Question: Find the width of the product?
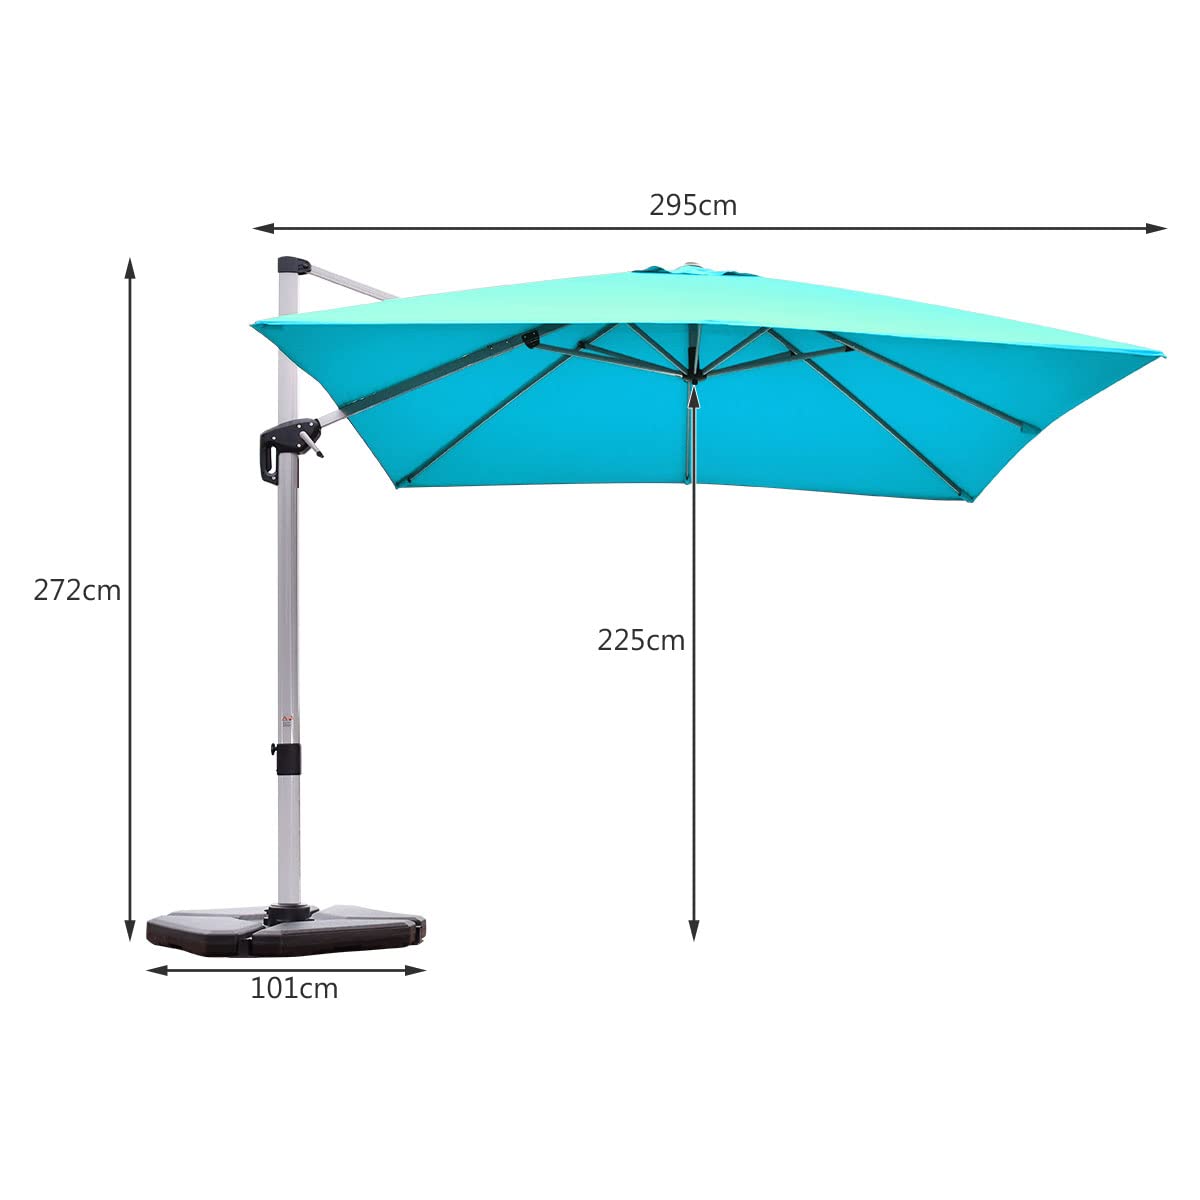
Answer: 295.0 centimetre